Trace metal stable isotope biogeochemistry

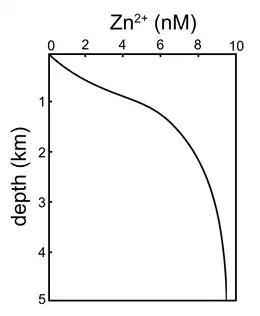

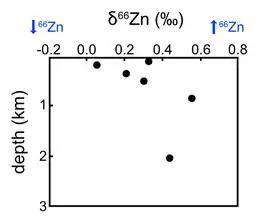

In general, δZn values of various rocks and minerals do not appear to significantly vary. The δZn value of bulk silicate Earth (BSE) is +0.28 + 0.05‰. Fractionation of Zn isotopes by igneous processes is generally insignificant, and δZn values of basalt fall within the range of +0.2 to +0.3‰, encompassing the value for BSE. δZn values of clay minerals from diverse environments and of diverse ages have been found to fall within the same range as basalts, suggesting negligible fractionation between the basaltic precursors and sedimentary materials. Carbonates appear to be more Zn-enriched than other sedimentary and igneous rocks. For example, the δZn value of a limestone core taken from the Central Pacific was +0.6‰ at the surface and increased to +1.2‰ with depth The Zn isotopic compositions of various ores are not well-characterized, but smithsonites and sphalerites (Zn carbonates and Zn sulfides, respectively) collected from various localities in Europe had δZn values ranging from -0.06 to +0.69‰, with smithsonite potentially slightly heavier by 0.3‰ than sphalerite.